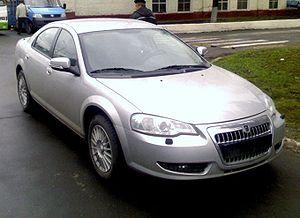
Une familiale routière, ou simplement familiale ou routière, est une automobile du segment D, plus grande et généralement plus puissante qu'une familiale compacte mais plus petite qu'une grande routière. Elles sont faites pour le transport sur de plus longues distances de cinq à six personnes. En Europe, leur taille varie en moyenne de 4,60 m à 4,90 m.